Brigham Young

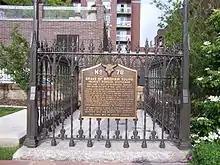
Young is buried on the grounds of the Mormon Pioneer Memorial Monument in Salt Lake City.

During time as prophet and governor, Young encouraged bishops to establish grade schools for their congregations, which would be supported by volunteer work and tithing payments. Young viewed education as a process of learning how to make the Kingdom of God a reality on earth, and at the core of his "philosophy of education" was the belief that the church had within itself all that was necessary to save mankind materially, spiritually, and intellectually.